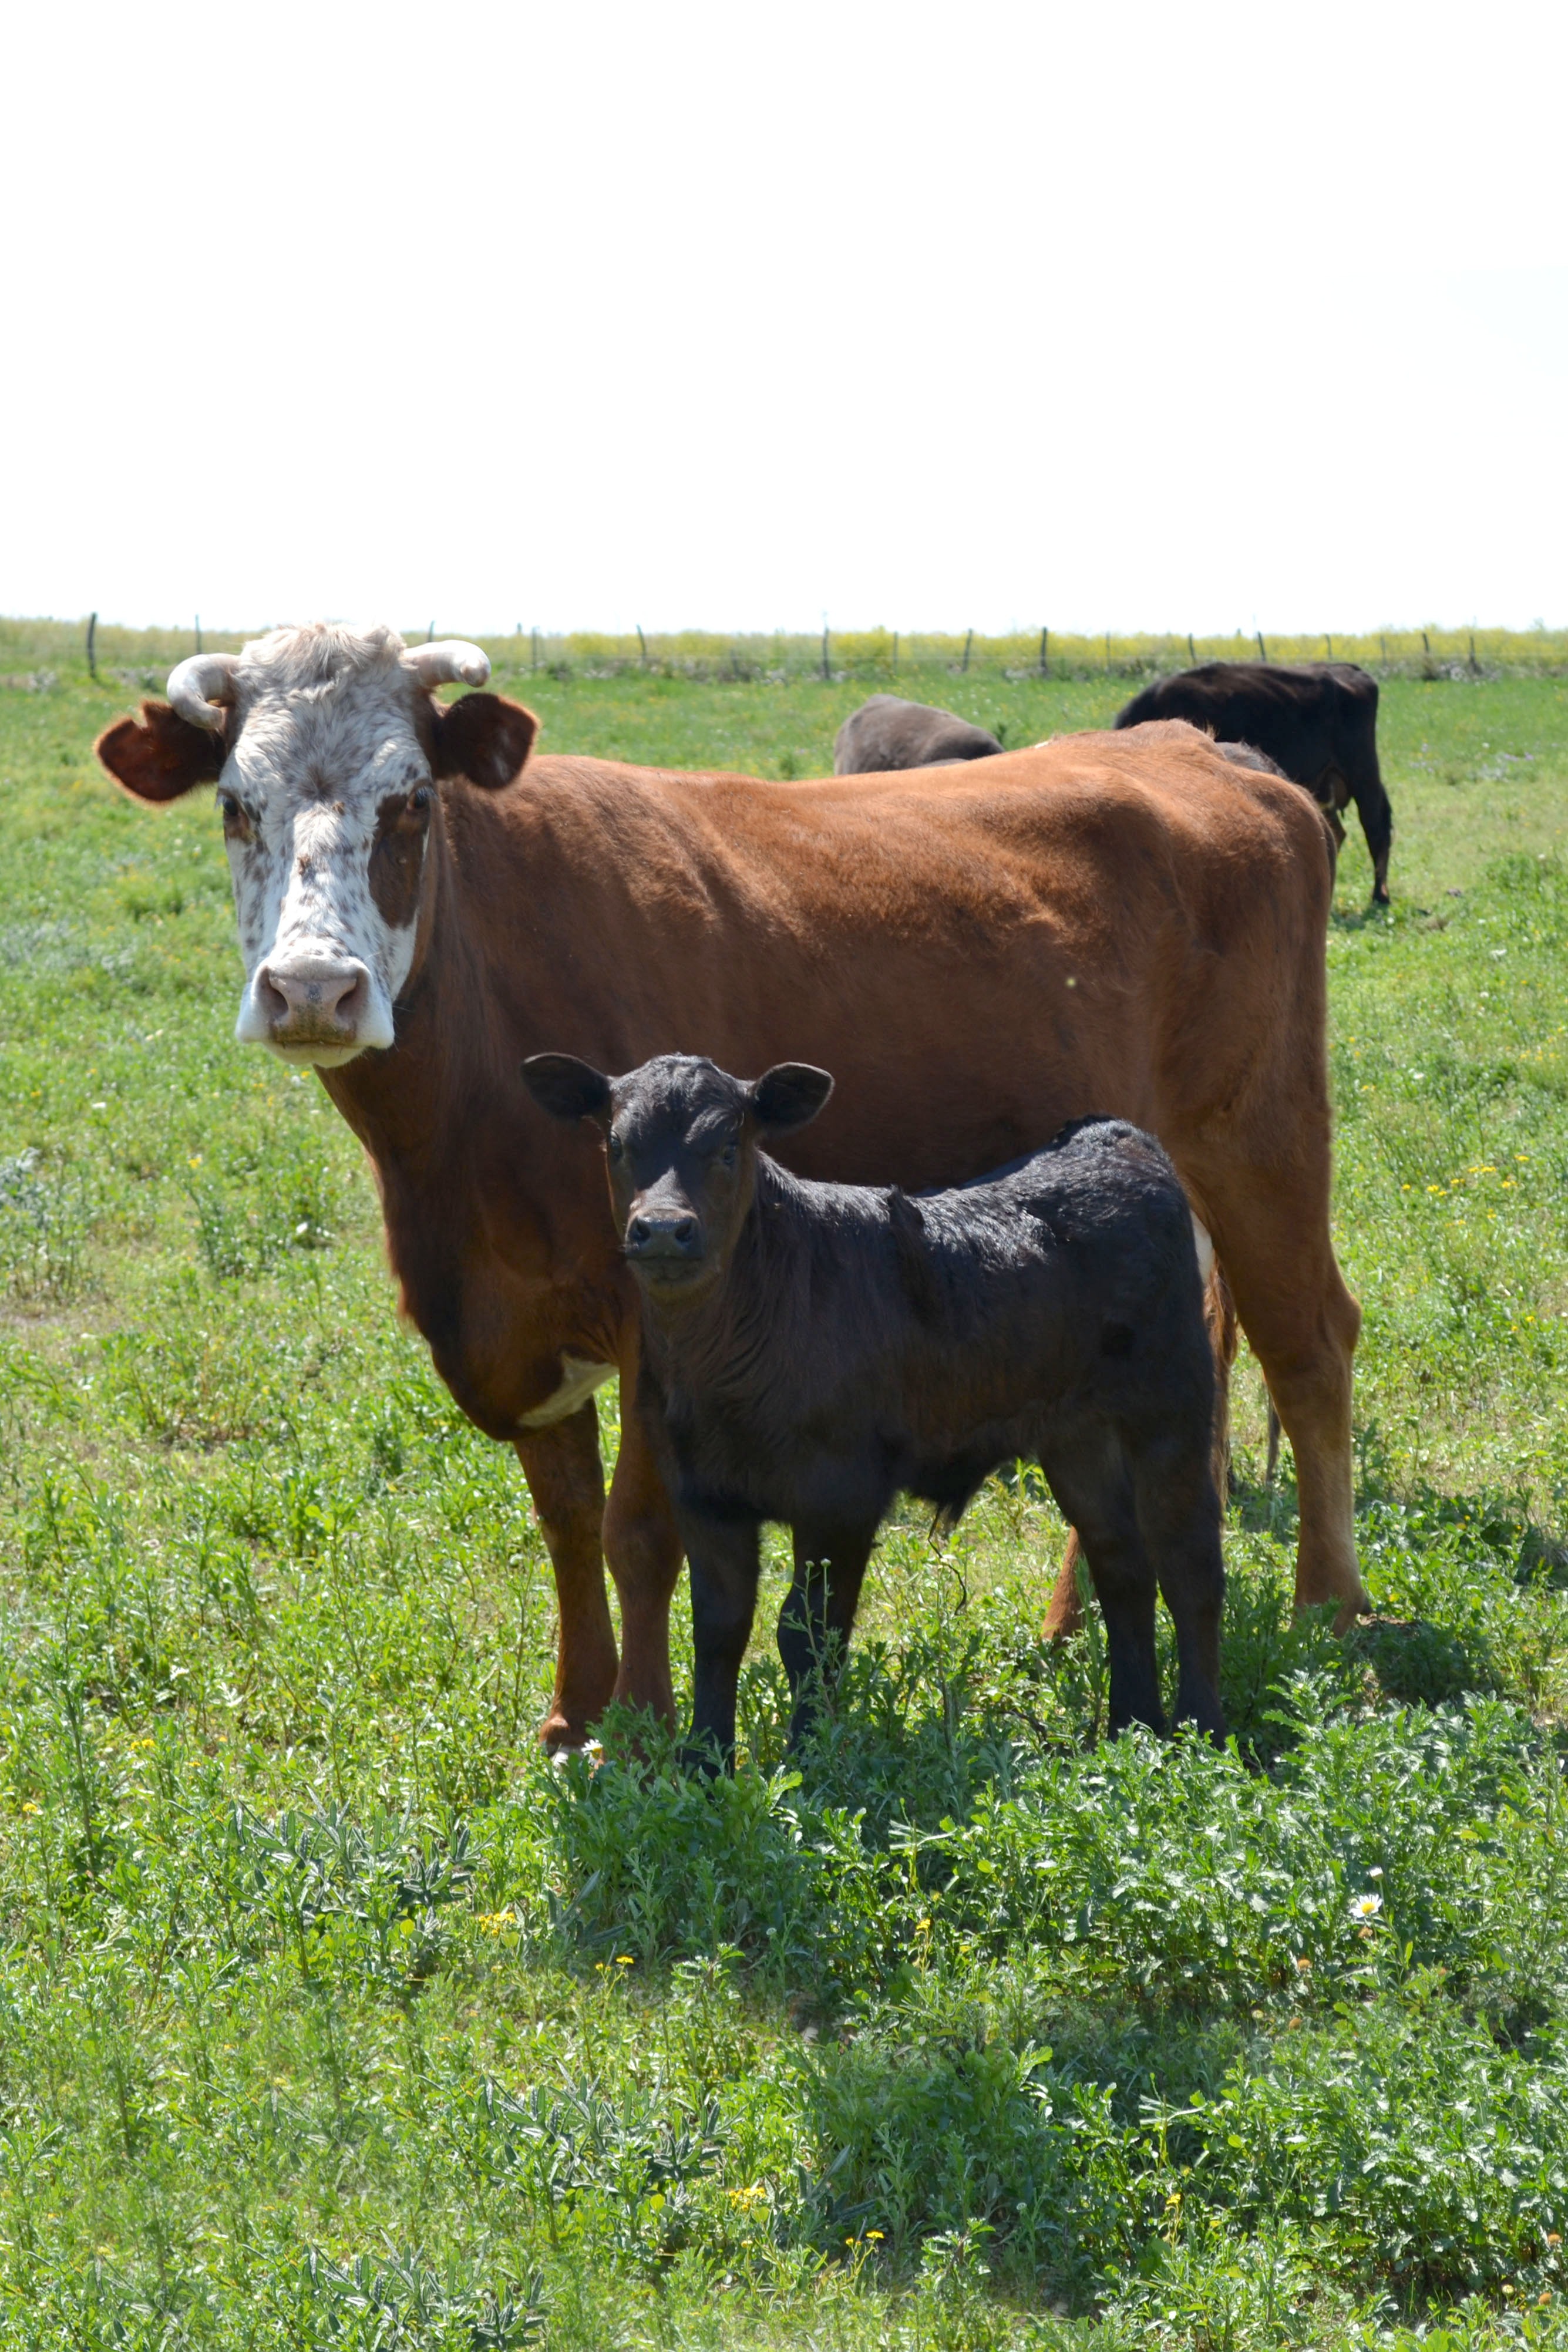
nature, grass, field, farm, meadow, pasture, grazing, livestock, ranch, fauna, calf, snout, grassland, animals, pampa, horns, fodder, ox, rural area, dairy cow, cow with calf, cattle like mammal, cow goat family